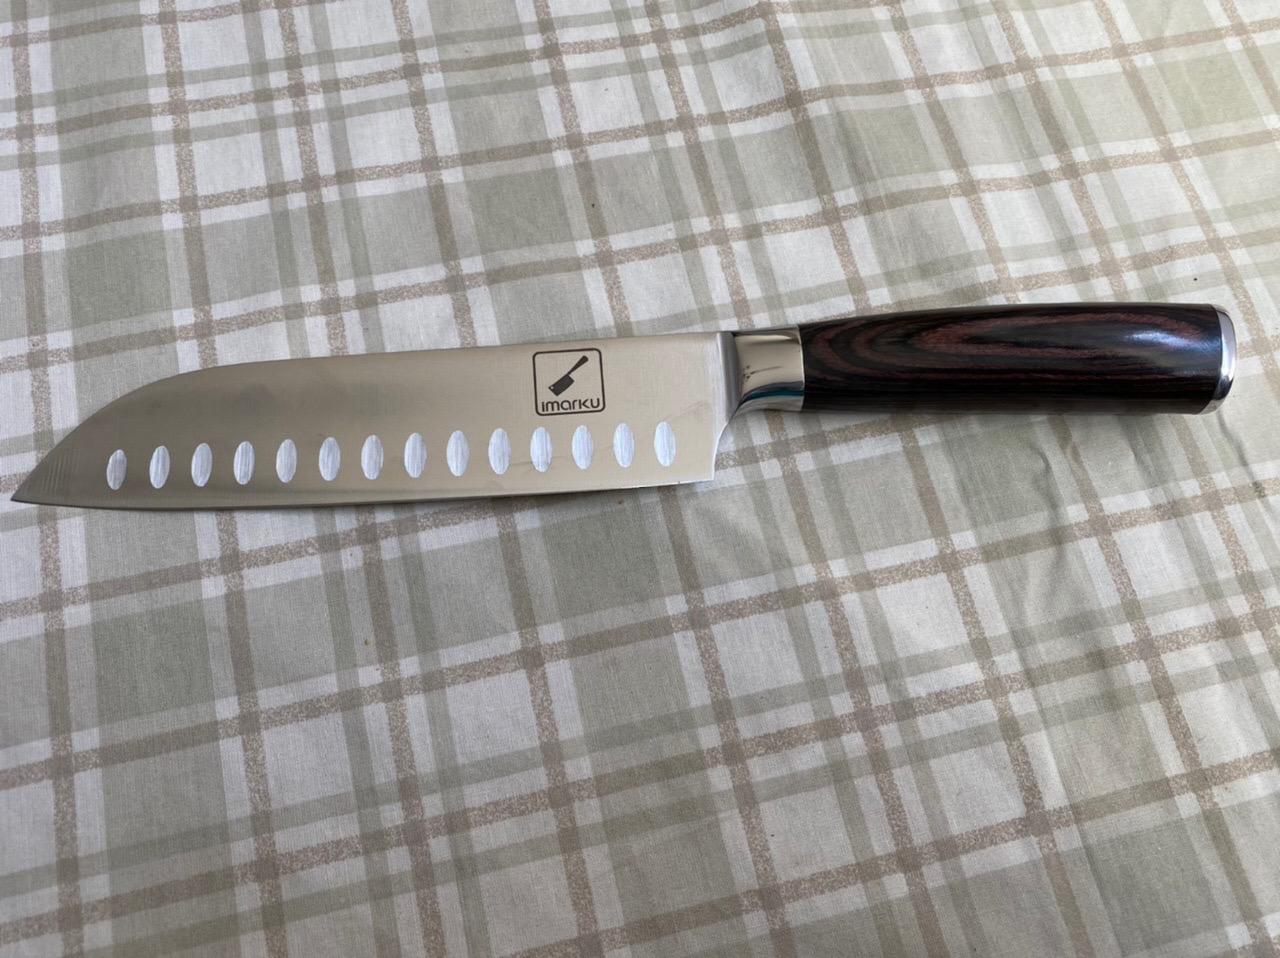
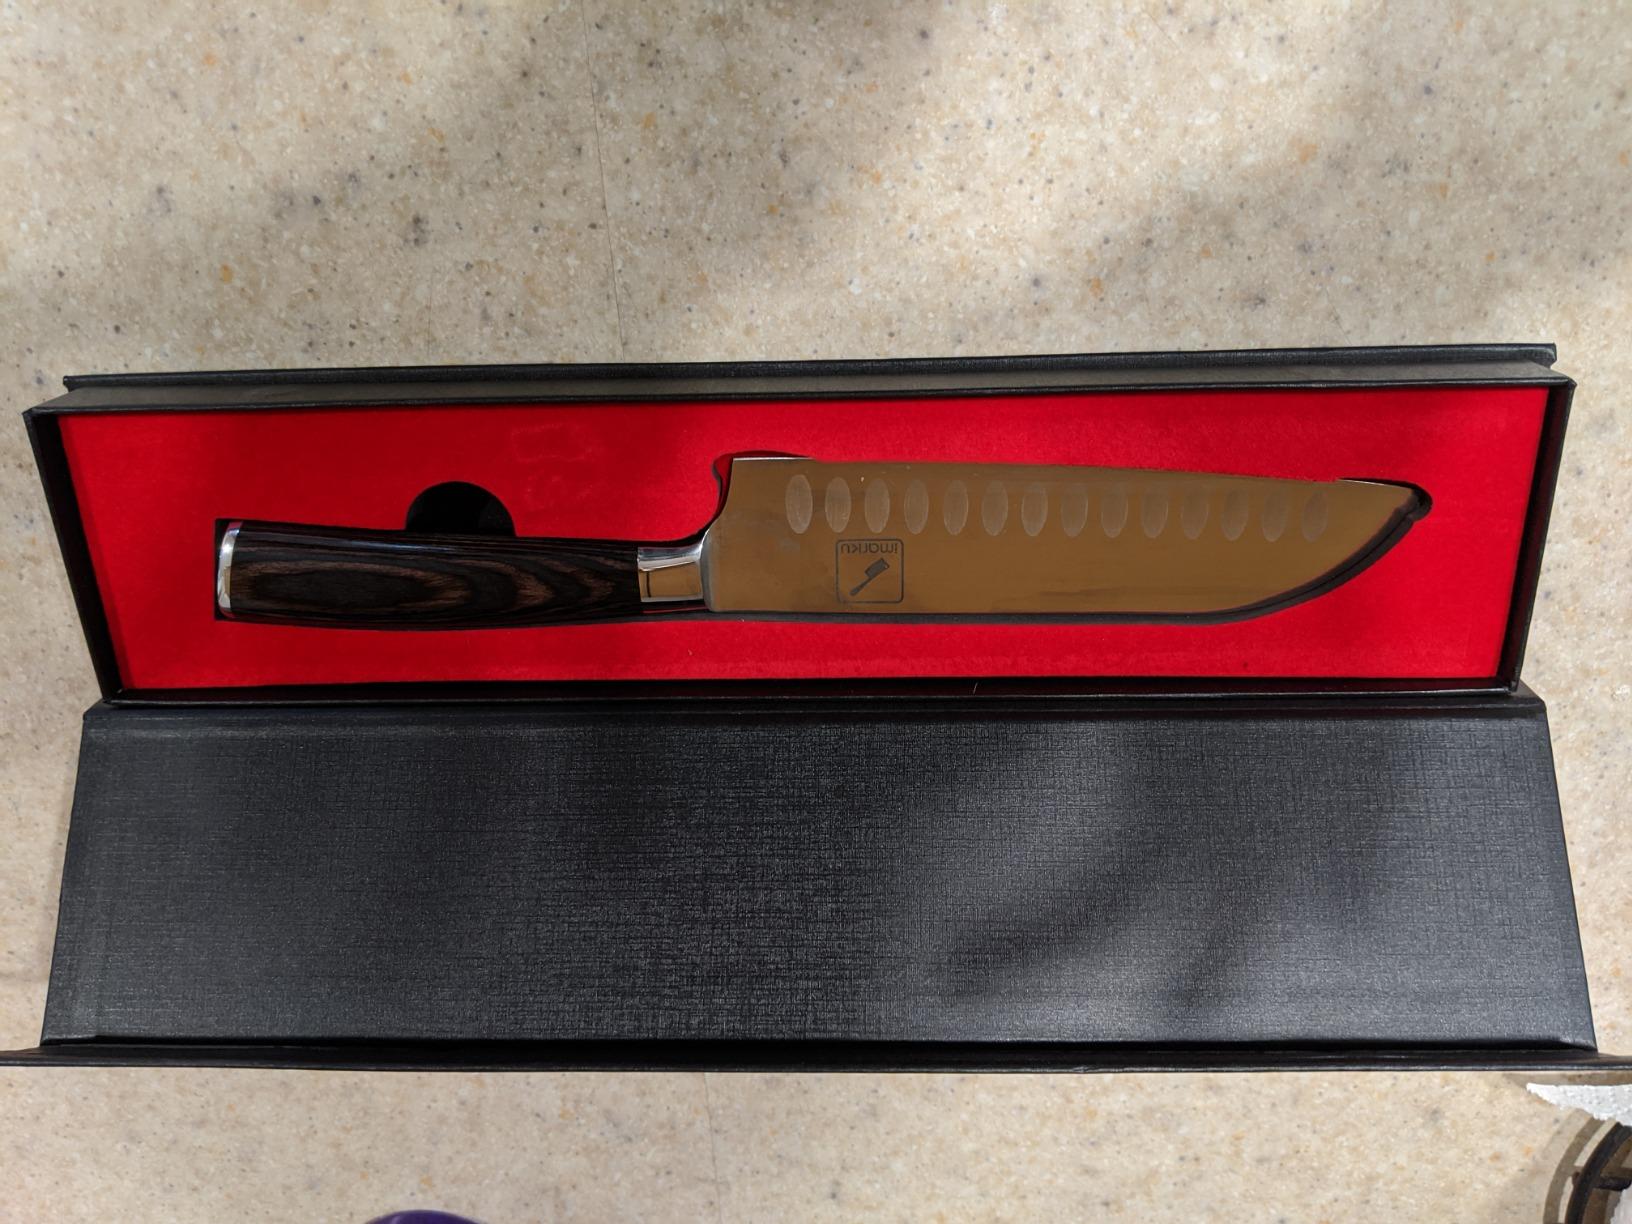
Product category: items_knife
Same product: yes